Our Lady of the Pillar Mother Church (Ouro Preto)

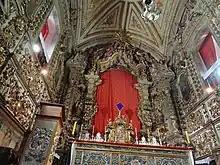
Detail of the chancel.

The carving ranged from the Portuguese National Style to the Joanine Style, which comprise two phases of the Baroque. The painting work and the marbling "scenic" artifice were done by João de Carvalhais and Bernardo Pires.